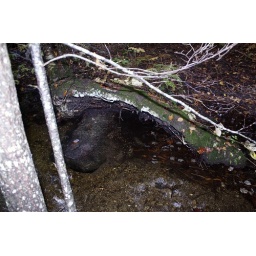
Here, the water has dug a wonderful lair for fish under the boulder. Behind the Dump Hike